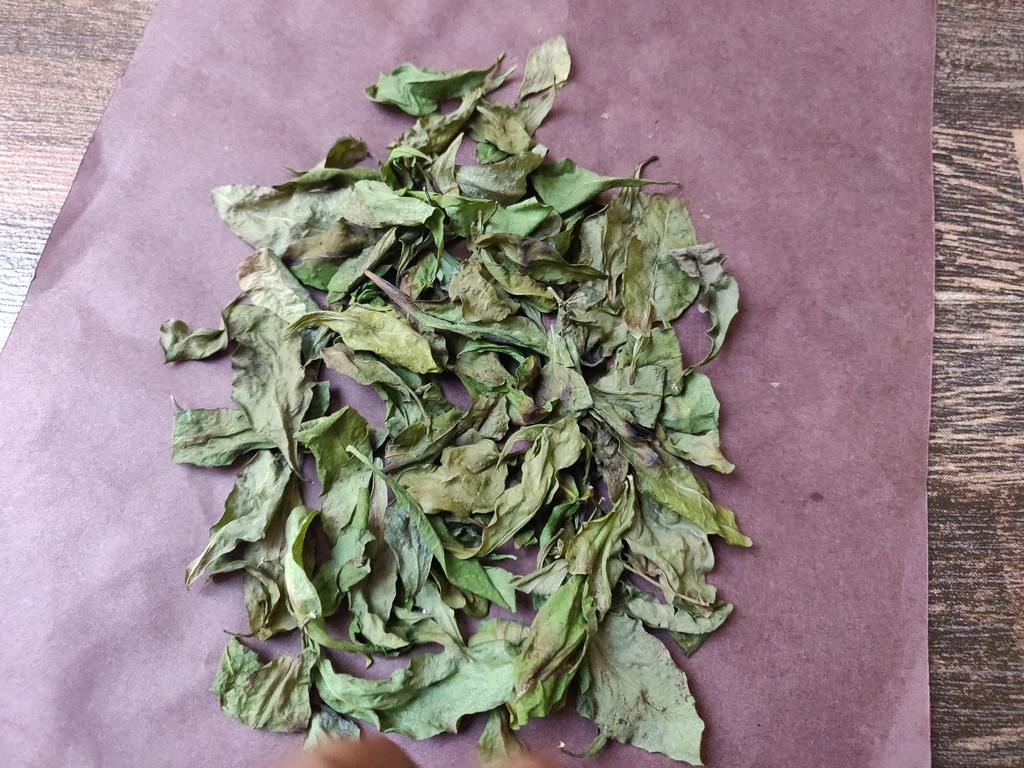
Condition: Dried
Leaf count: multiple
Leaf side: unknown